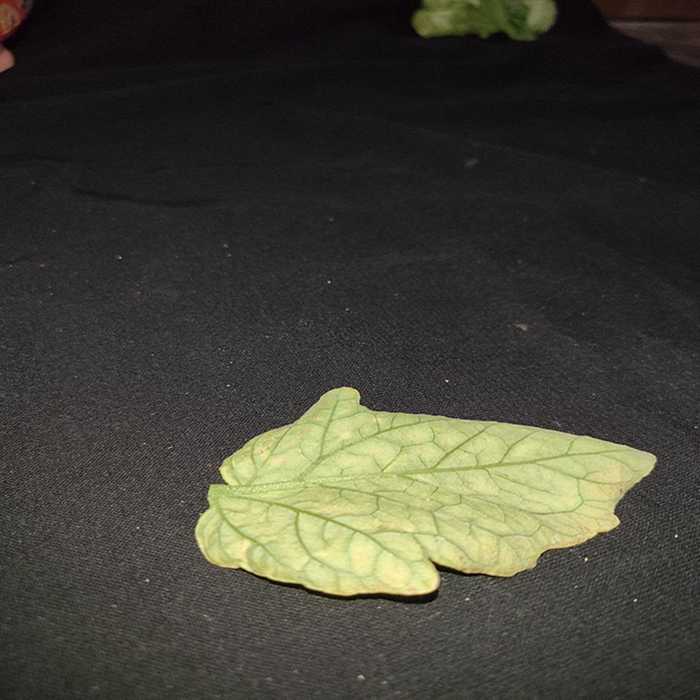
Plant: Tomato
Label: Tomato spotted wilt